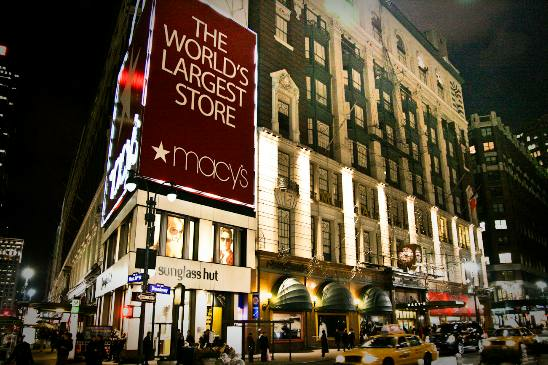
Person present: No